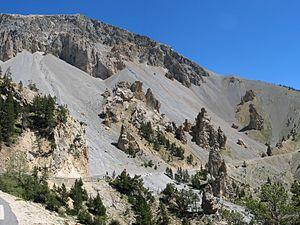
La 18ᵉ étape du Tour de France 2011 s'est déroulée le jeudi 21 juillet 2011. Elle est partie de Pignerol dans le Piémont en Italie et est arrivée au Col du Galibier sur le versant de Serre Chevalier dans les Hautes-Alpes. L'arrivée au Galibier est la plus haute arrivée de l'histoire du Tour dépassant celle réalisée lors de la dix-septième étape de l'édition 1986 au col du Granon, col également situé dans la vallée de la Guisane.
La liste des sites classés des Hautes-Alpes présente les sites naturels classés du département des Hautes-Alpes.